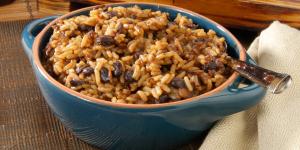
arroz guisado con habichuelas rosadas